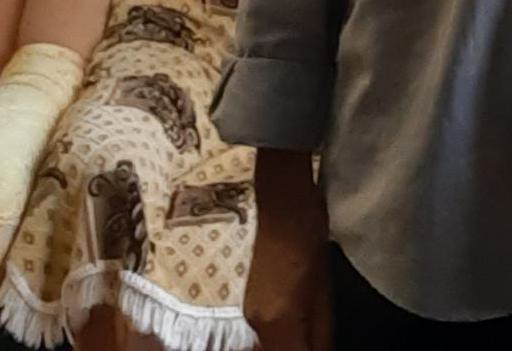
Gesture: no_gesture